Abdallah Somekh

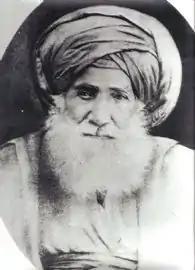

Abdallah (Ovadia) Somekh (1813 – September 13, 1889) was an Iraqi Jewish hakham, rosh yeshiva and posek.